Yugapurushan

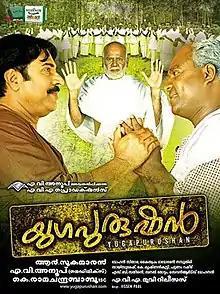
Yugapurushan Poster

Yugapurushan is a 2010 Indian Malayalam-language film about the life and times of Sree Narayana Guru. The movie is directed by R. Sukumaran. It has an ensemble cast led by Thalaivasal Vijay, Mammootty and Siddique.